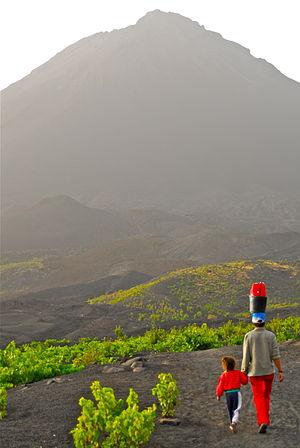
Vignes et Pico do Fogo à Chã das Caldeiras
Longtemps, la viticulture fut une spécialité de quelques pays — dont la Grèce, l'Italie, la France, l'Allemagne, l'Espagne et le Portugal — mais aujourd'hui, une cinquantaine de pays peuvent disputer à l'Europe le privilège de planter des vignes et de récolter du vin. La tradition biblique selon laquelle la divinité aurait accordé à Noé échoué sur le mont Ararat le privilège de planter la vigne recouvre une réalité historique puisque les premières vignes cultivées pendant l'Antiquité l'ont été dans le Croissant fertile. Toutefois, les recherches scientifiques ont prouvé que les premières vinifications se sont faites dans l'actuelle Géorgie il y a près de 8'000 ans.
La viticulture au Cap-Vert est l'une des plus proches de l’équateur. Elle se cantonne sur l’île Fogo, dans la caldeira de Chã das Caldeiras, au pied du Pico do Fogo, un stratovolcan dont la dernière éruption a eu lieu en 2014.